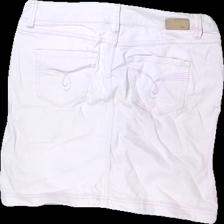
View: back
Type: Skirt
Category: Ladies
Brand: Esprit
Colors: Pink
Material: 100% cotton
Cut: Regular
Season: All
Stains: Minor
Damage: stained
Damage location: middle right
Damage 2: stained
Damage 2 location: bottom right
Damage 3: stained
Damage 3 location: middle center
Price range: <50
Recommended usage: Recycle
Comment: bad smell